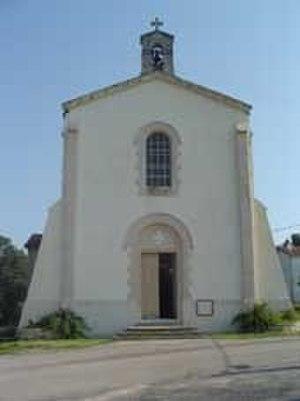
Eglise Du Pradel
Laval-Pradel est une commune française située dans le département du Gard, en région Occitanie.